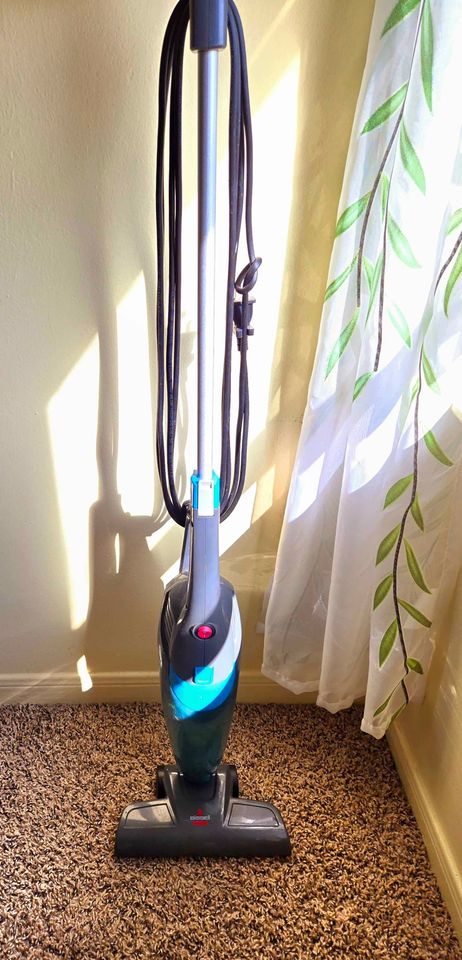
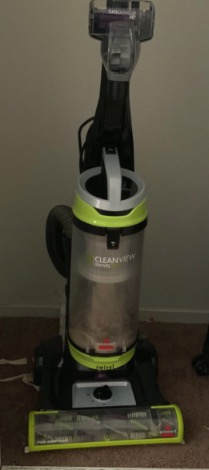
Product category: items_vacuum
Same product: no